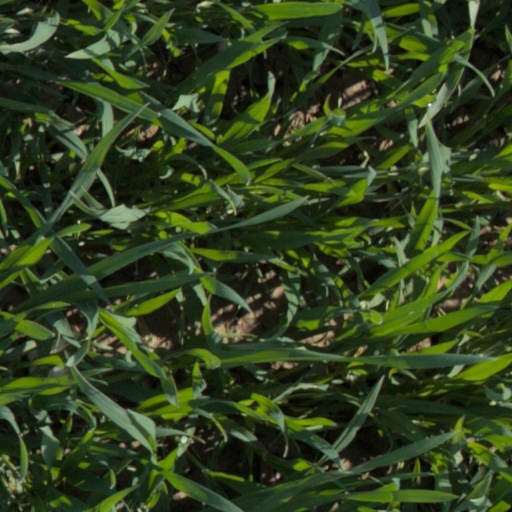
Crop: wheat